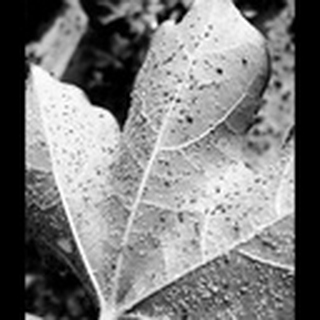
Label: cotton_aphids